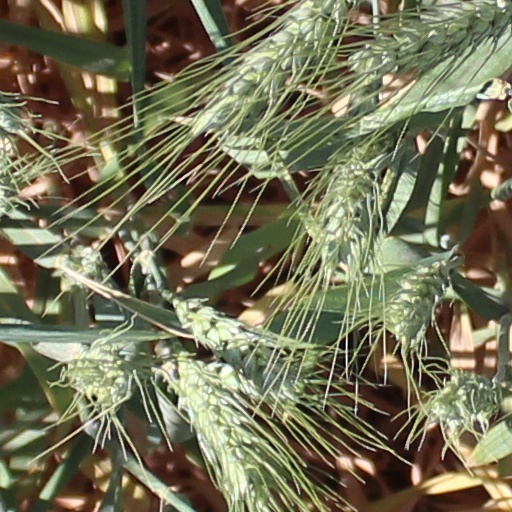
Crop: wheat